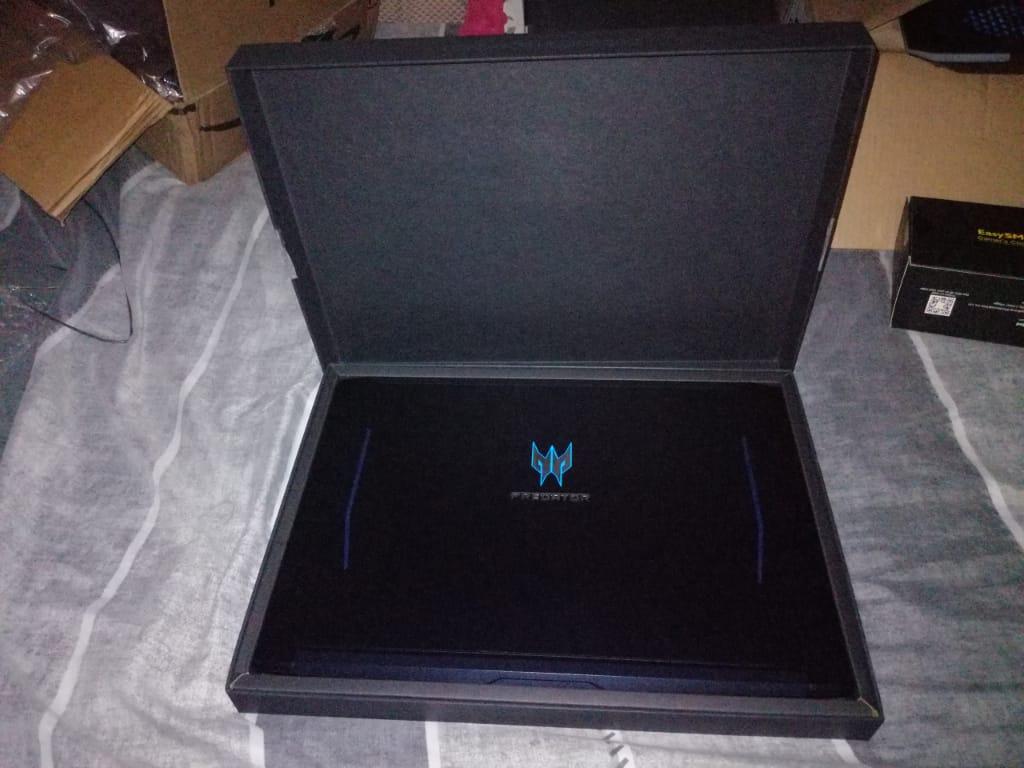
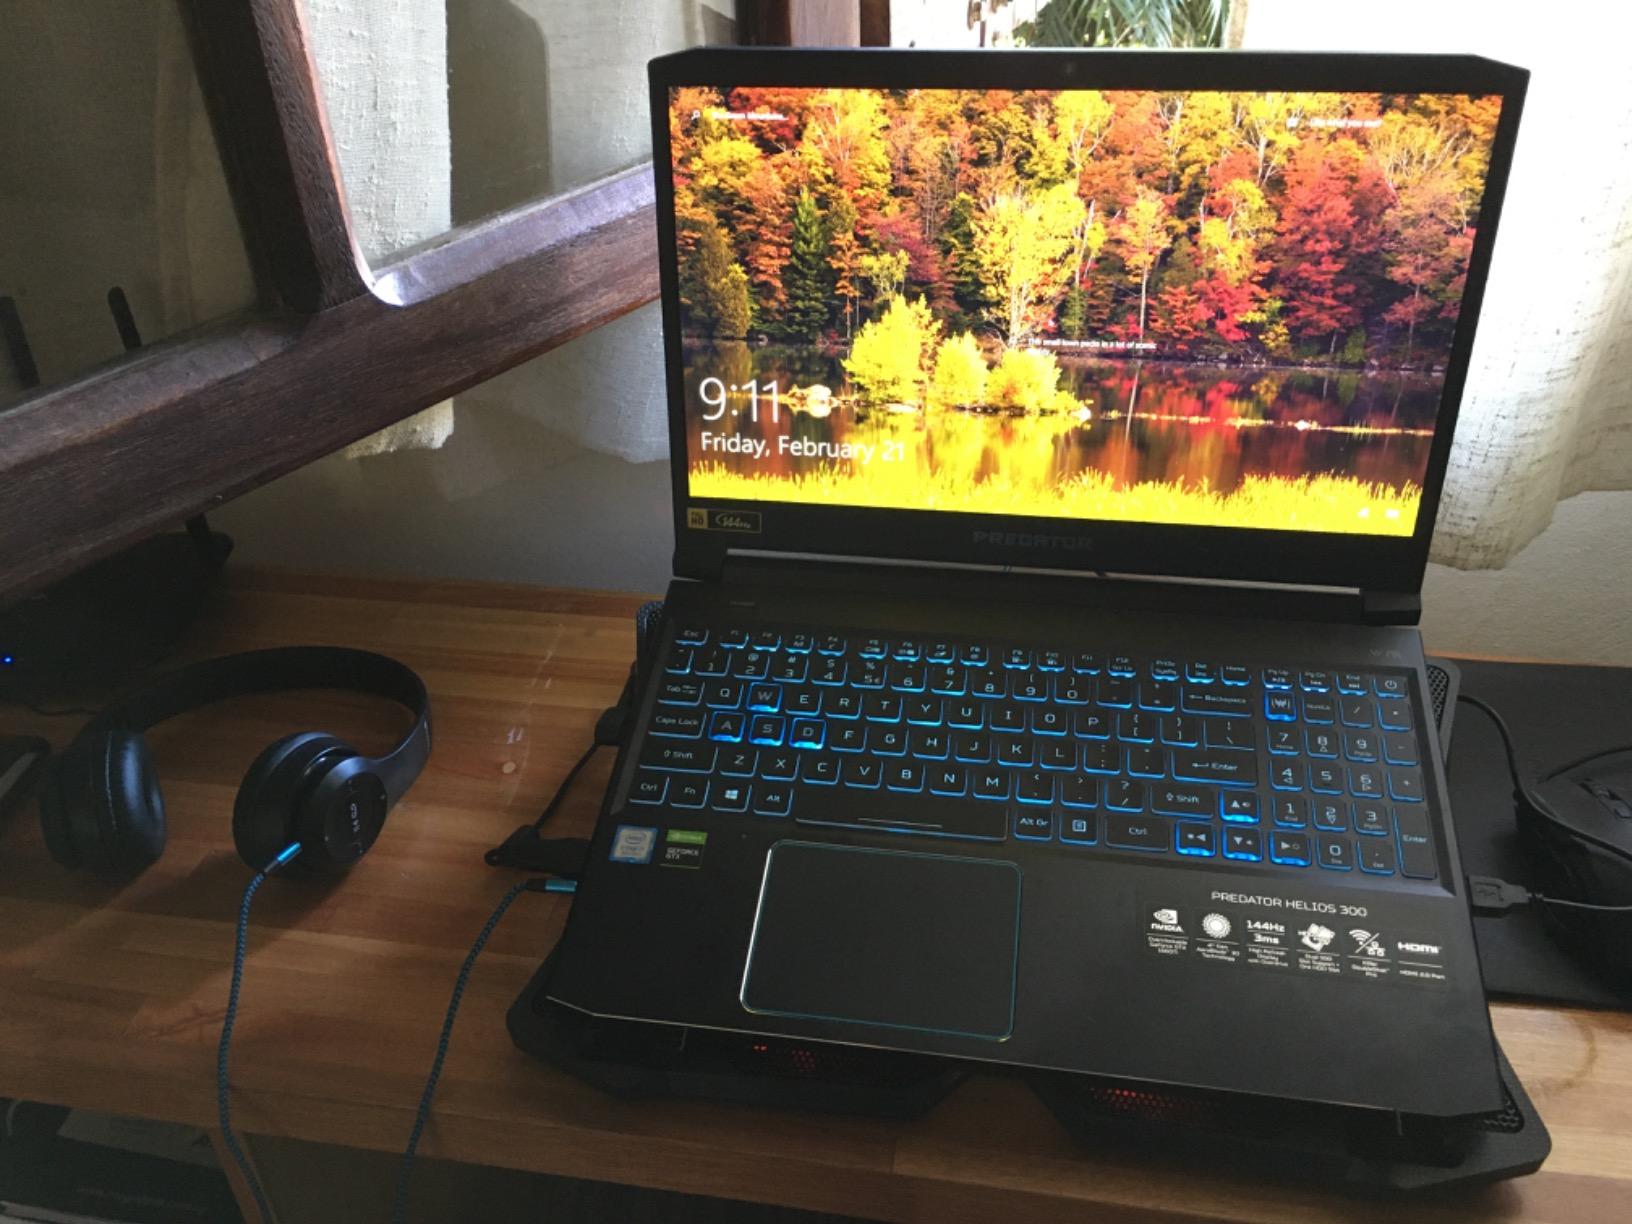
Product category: laptop
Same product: yes